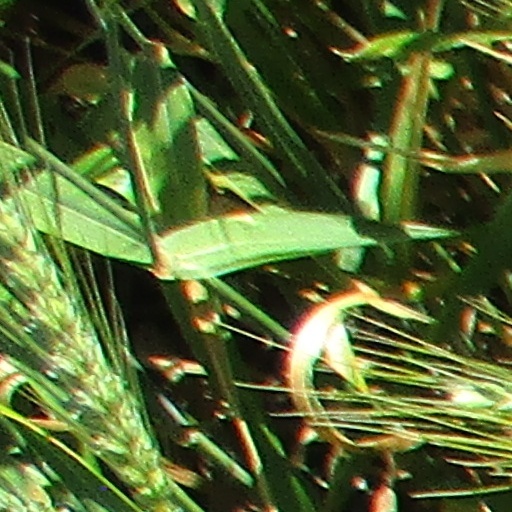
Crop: wheat